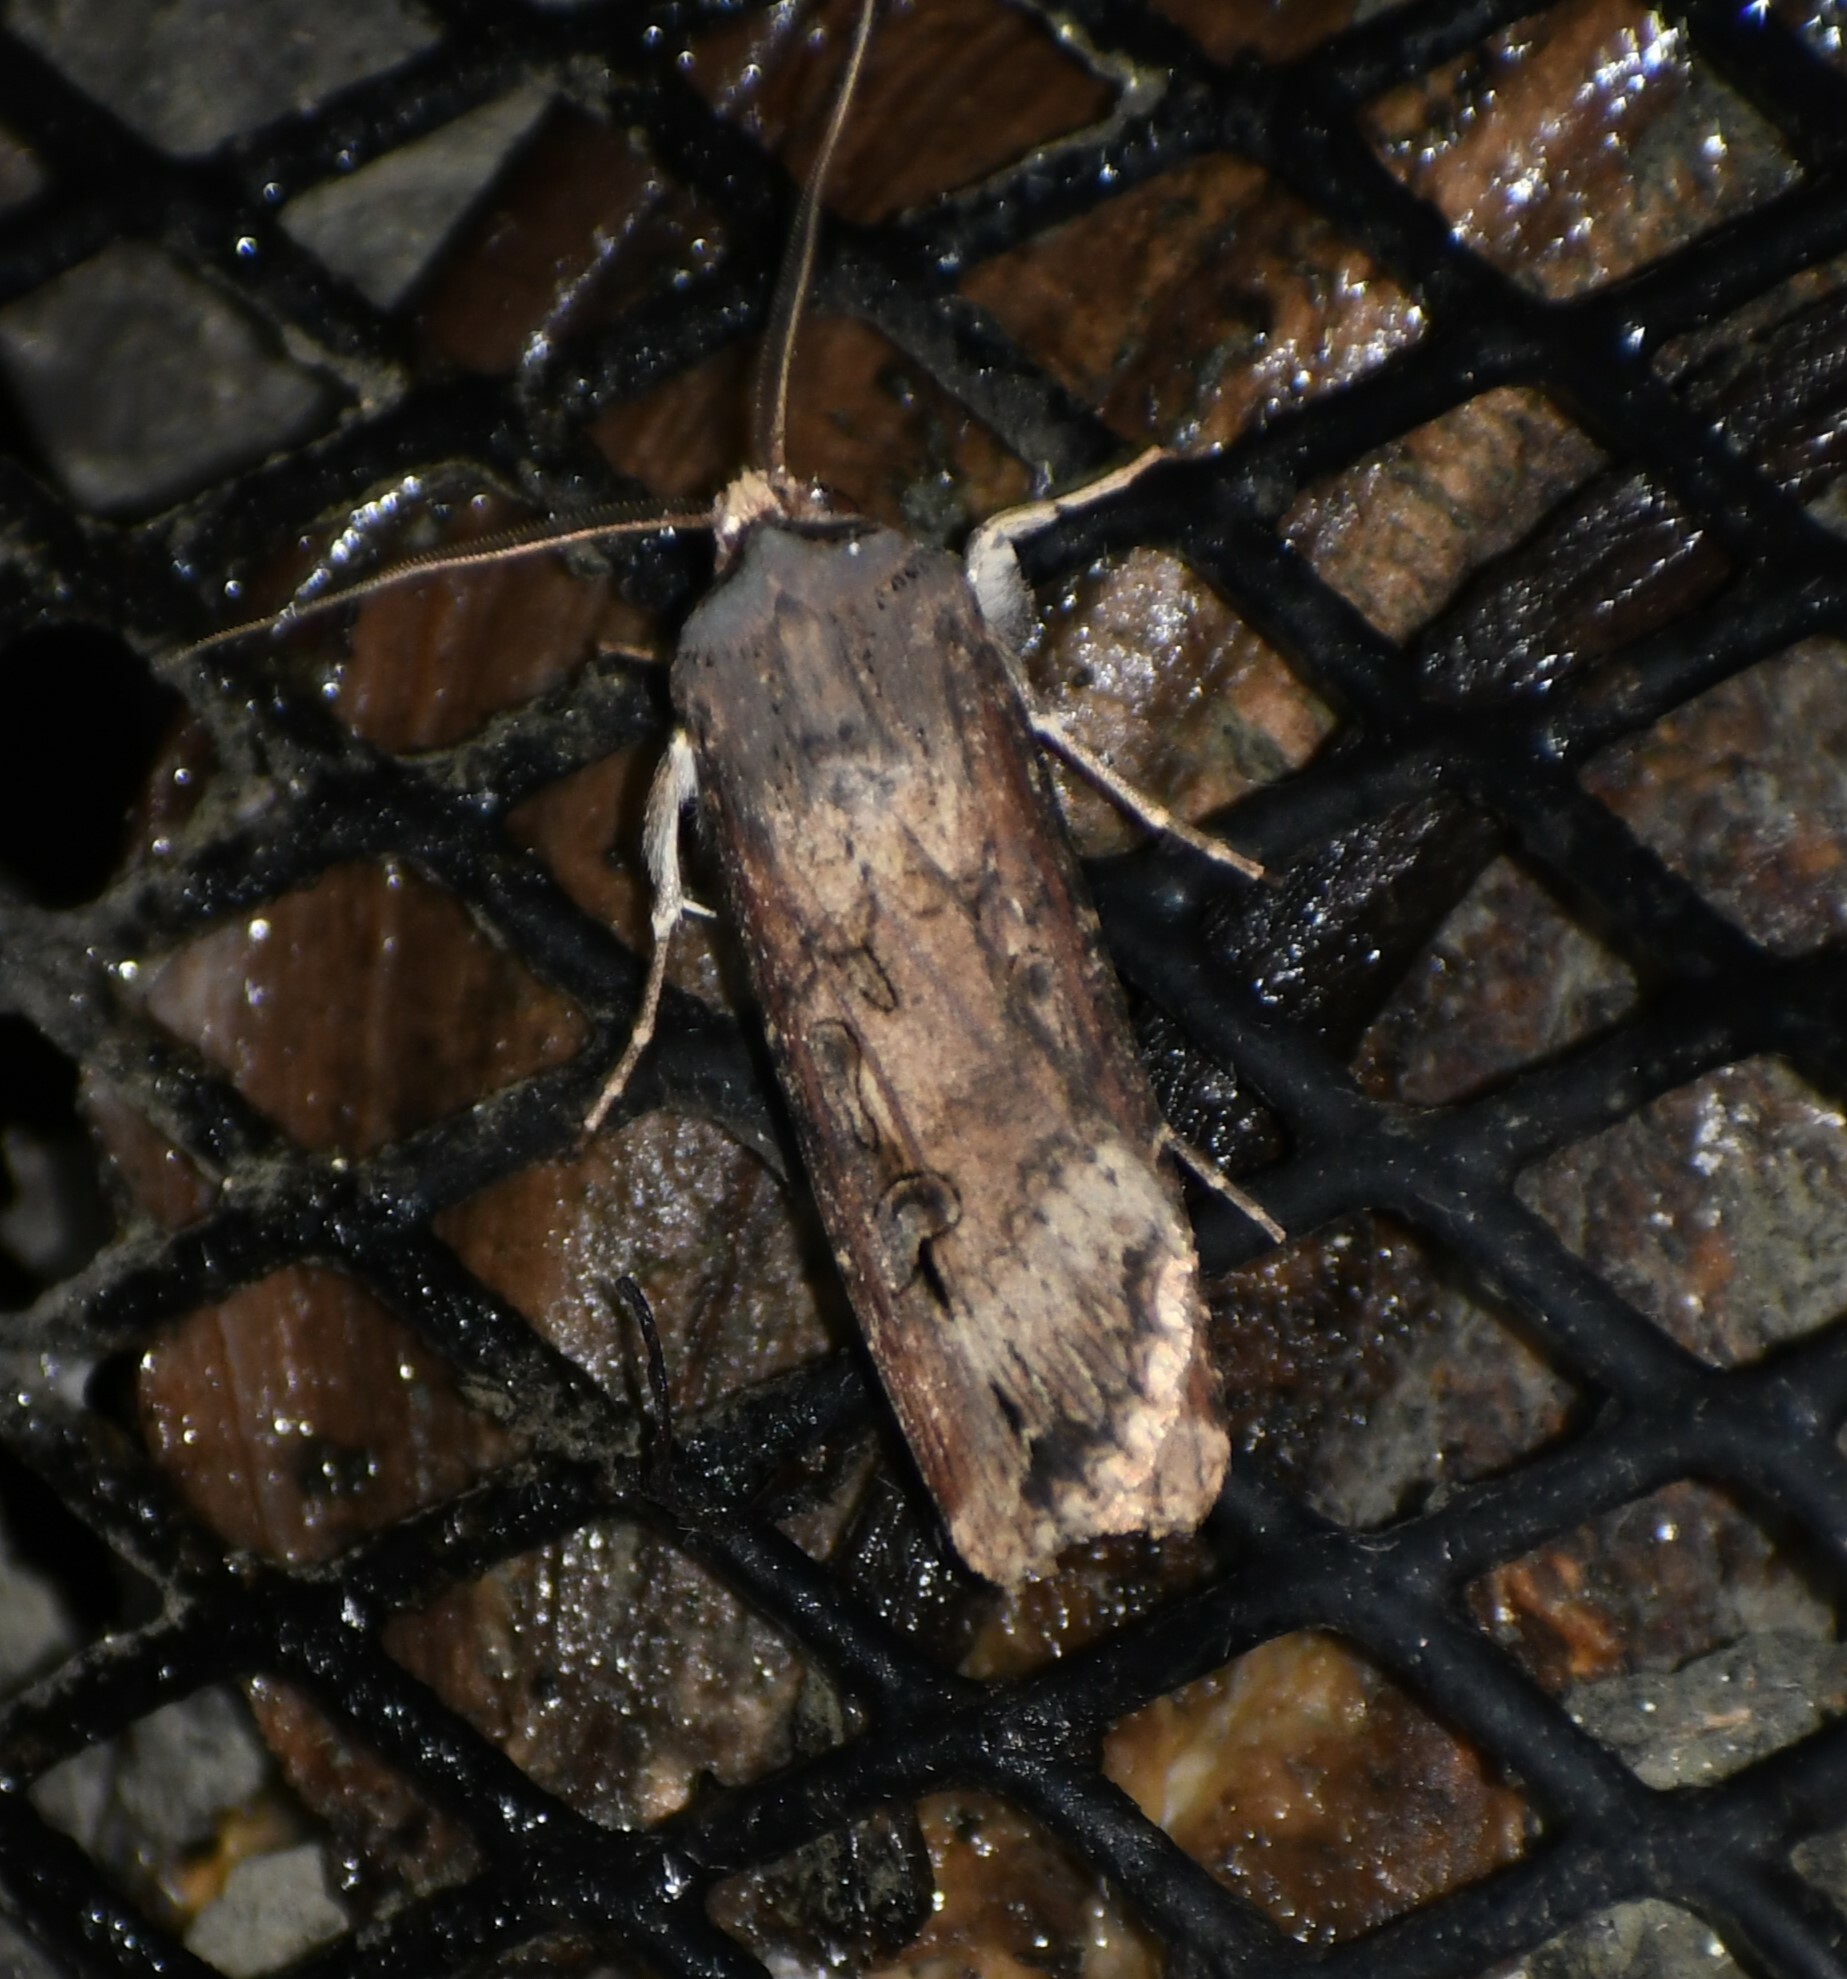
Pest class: cutworms